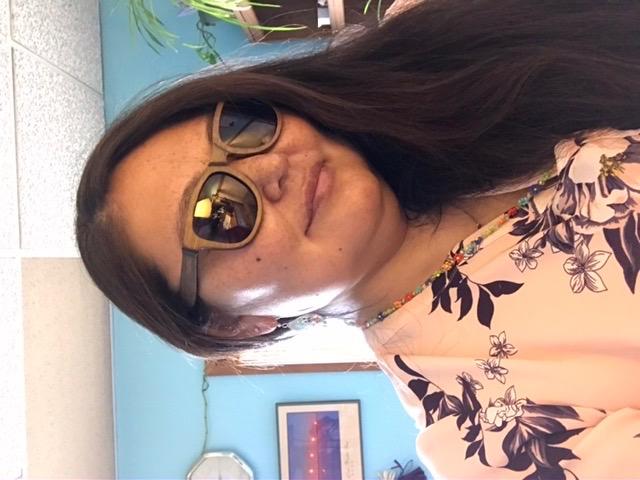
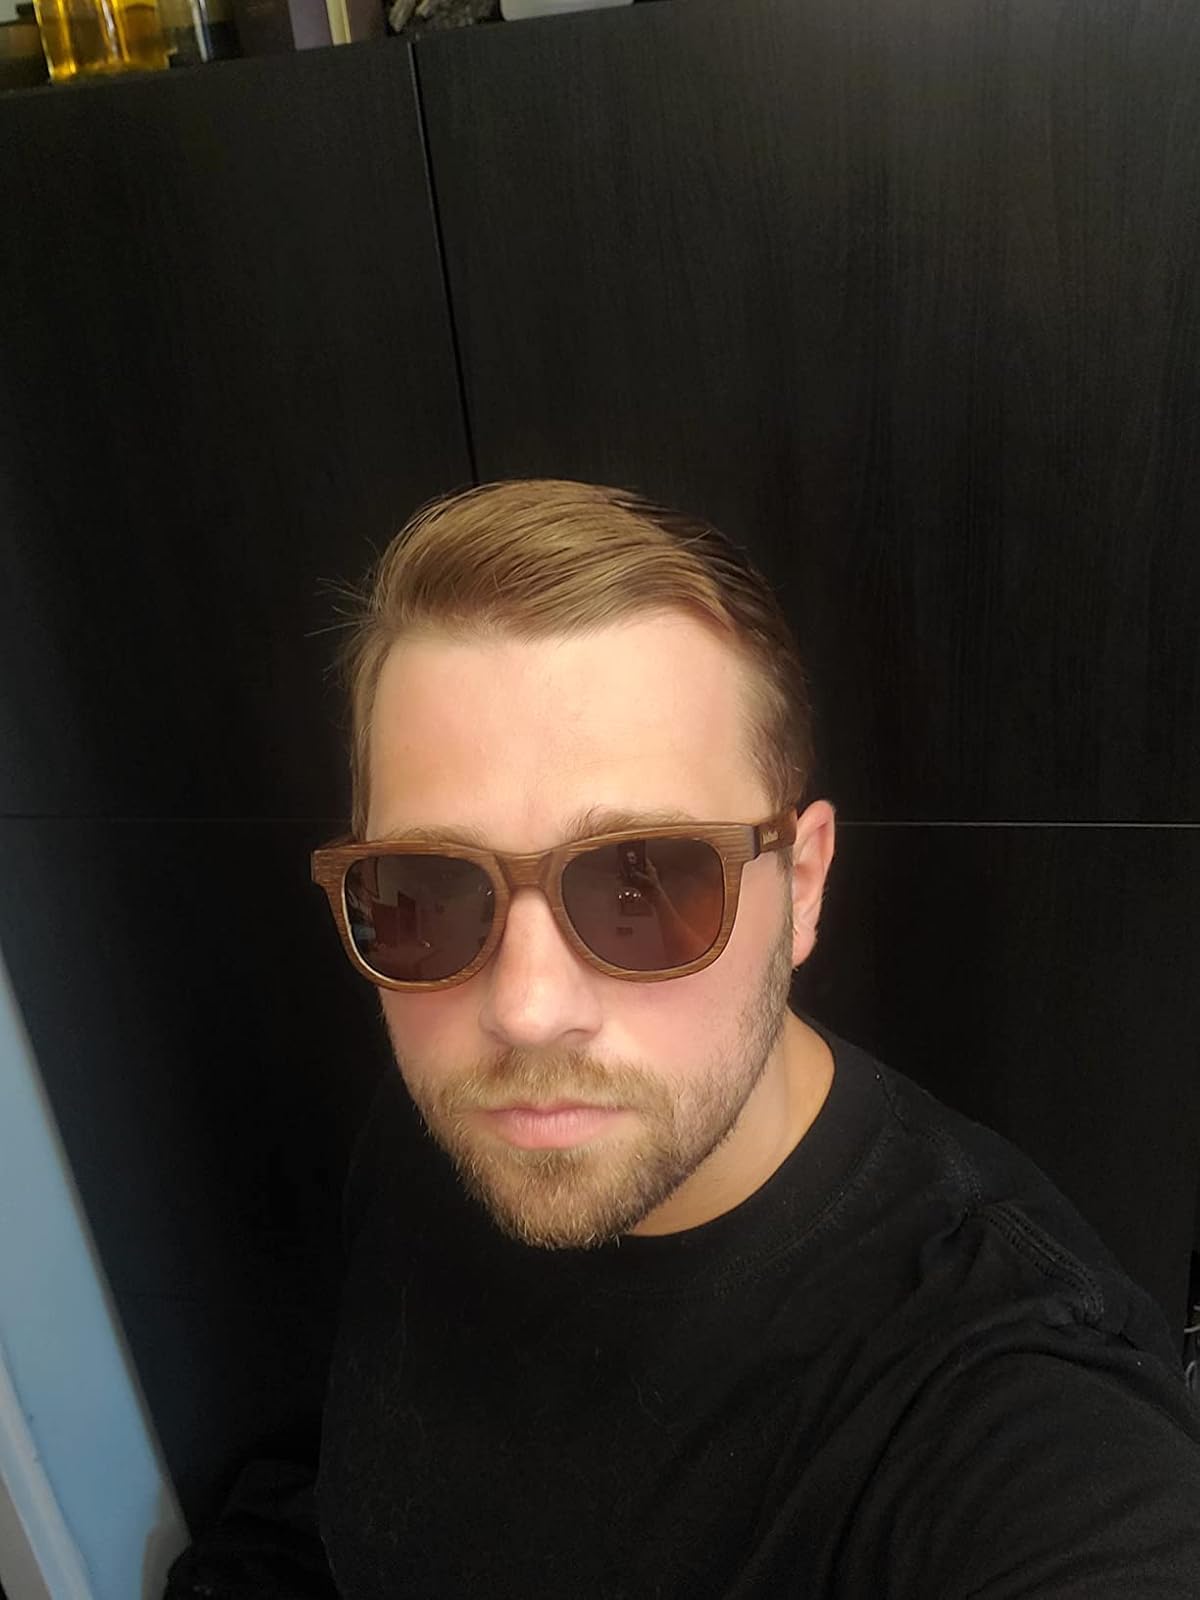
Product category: accessories_sunglasses
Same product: yes